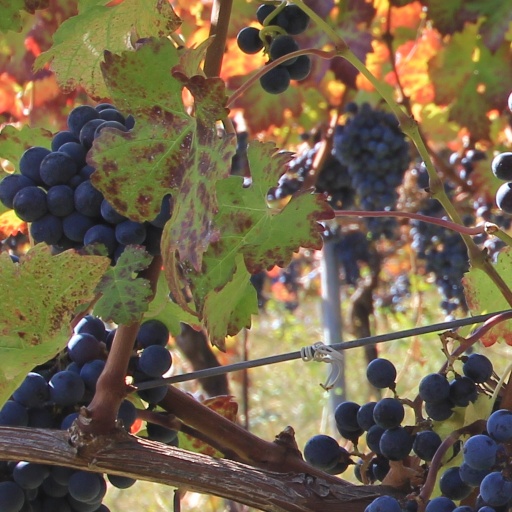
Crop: grape